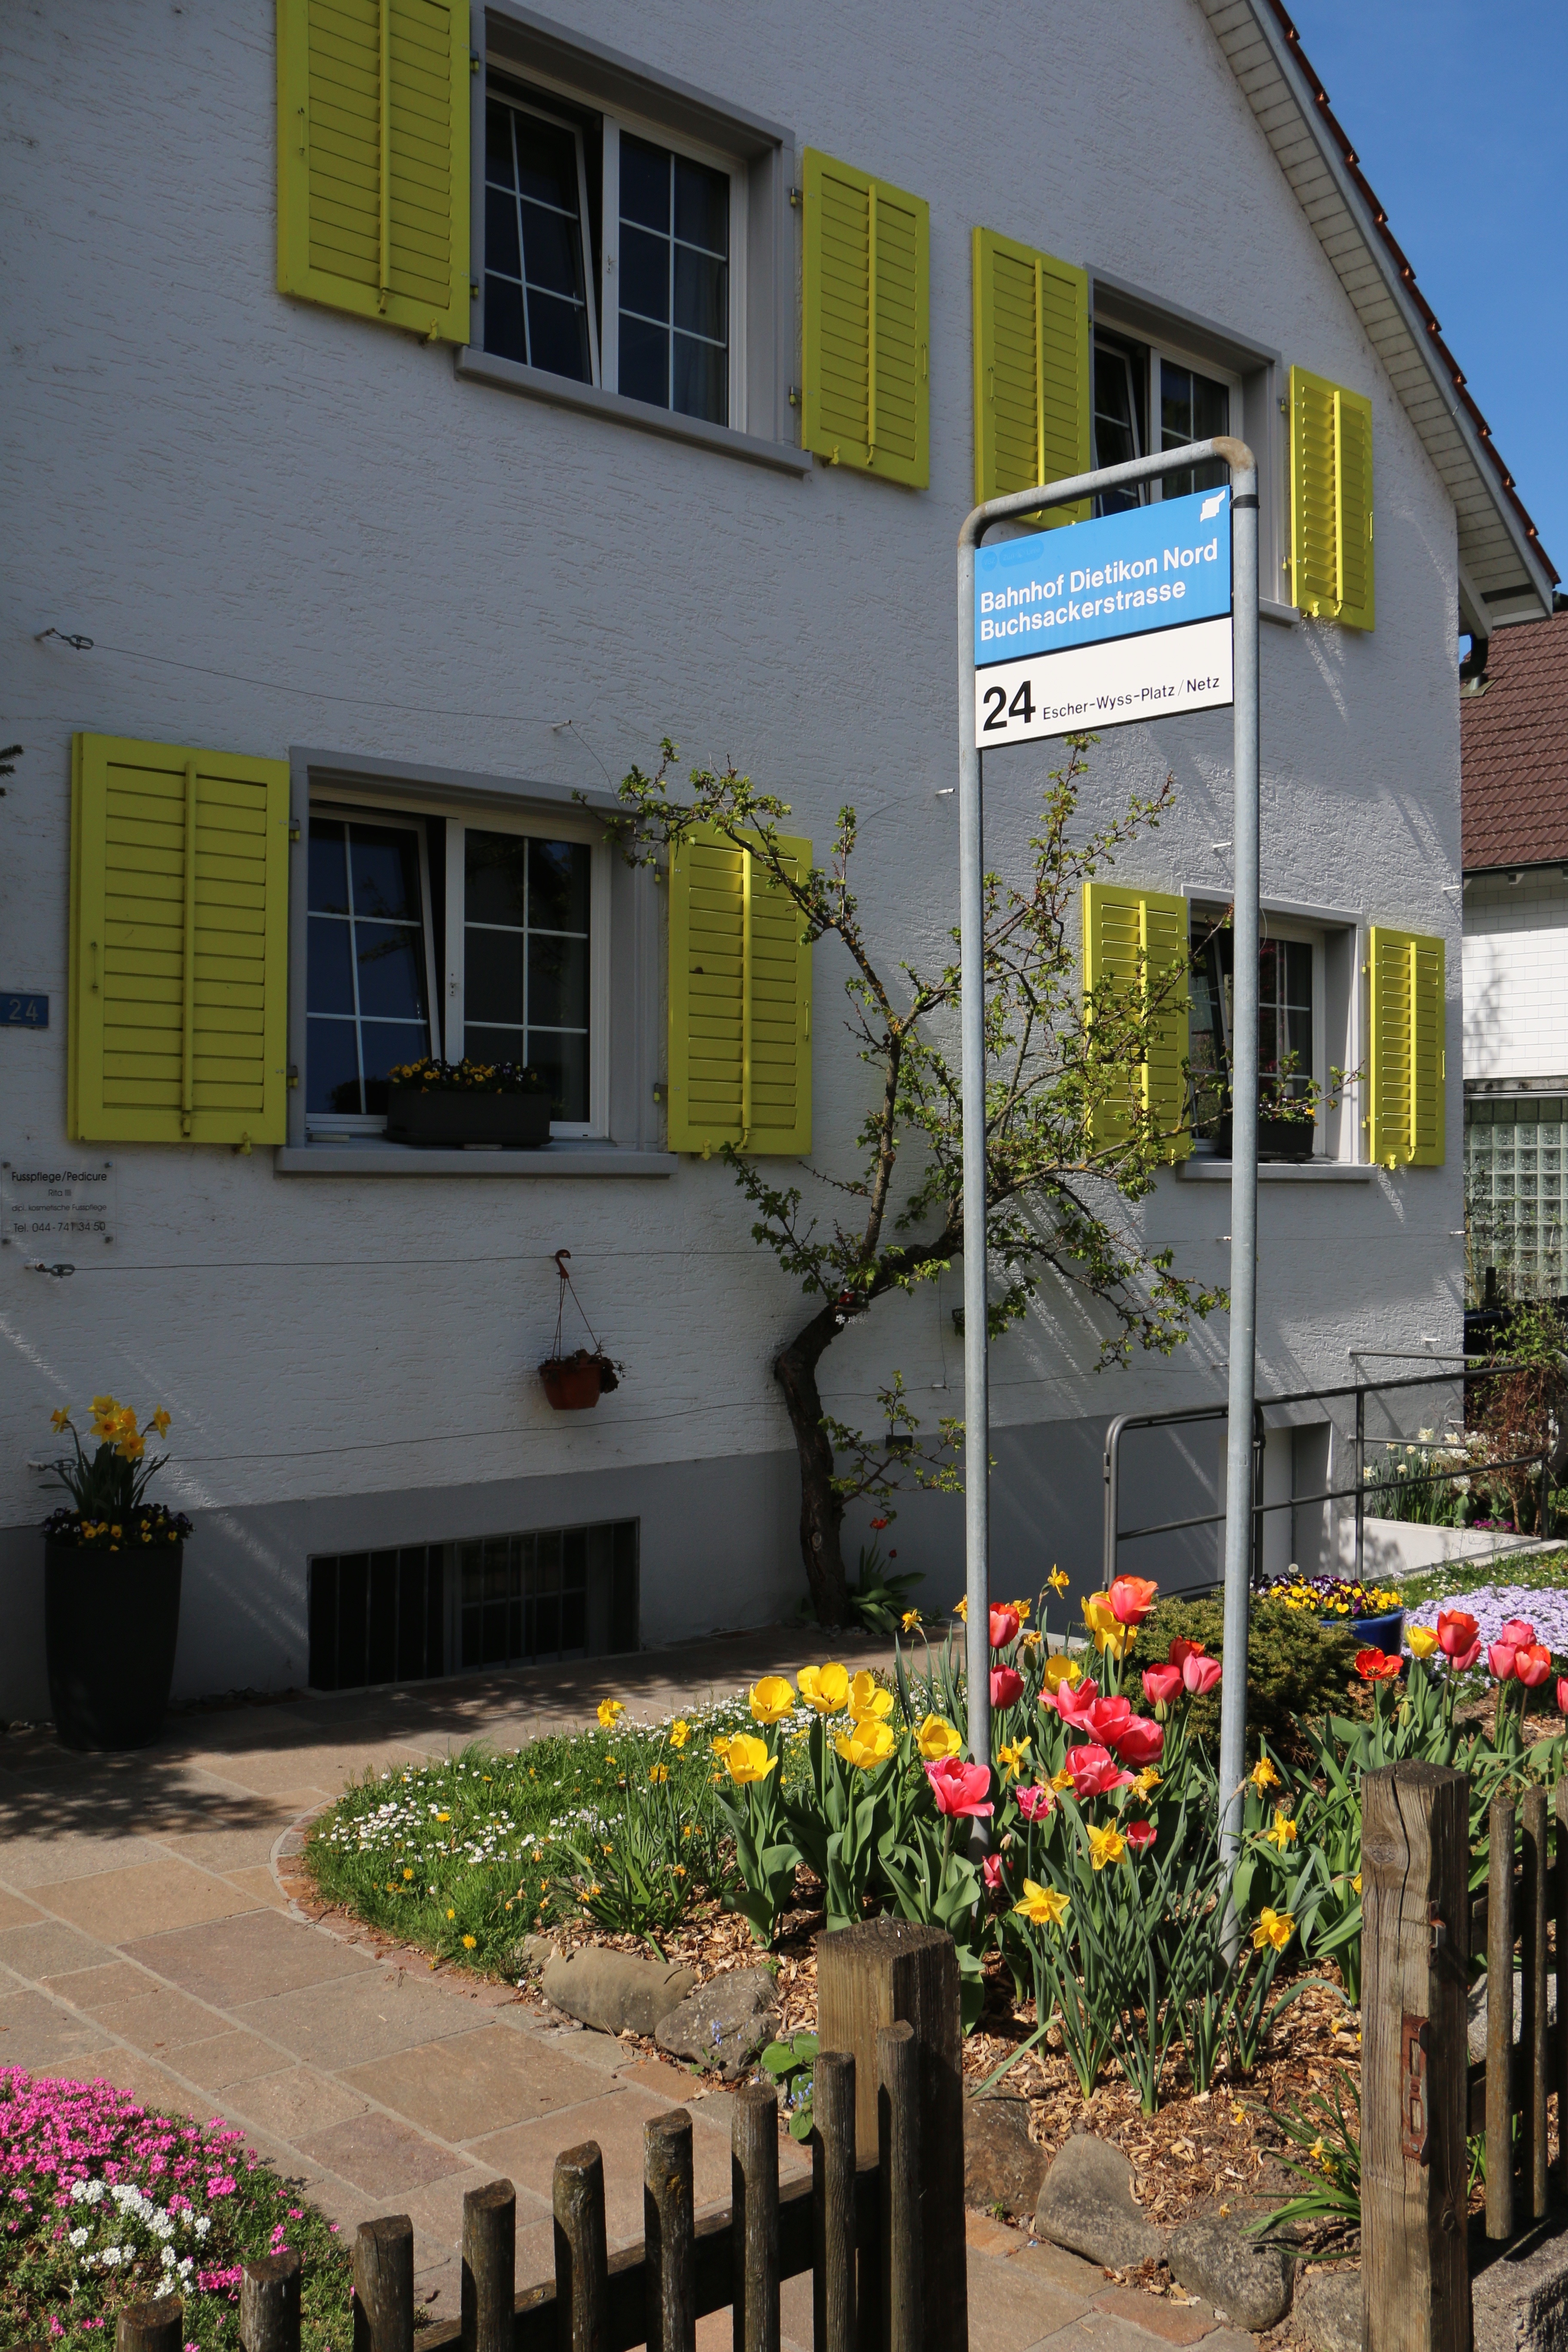
architecture, villa, house, window, town, building, home, cottage, facade, property, garden, apartment, bus stop, courtyard, estate, yard, condominium, neighbourhood, real estate, residential area